Verkhny Ufaley

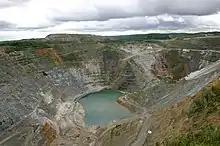
A coal mine in Verkhny Ufaley

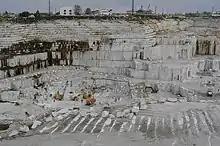
Marble canyon in Verkhny Ufaley

Verkhny Ufaley is rich in mineral deposits (nickel and iron ores, marble, fire clay) and the economy of the town and the surrounding areas is heavily dependent on metallurgical factories, such as "UZMM" (Ufaley Metallurgical Machinery Works) and "Ufaleynickel". The latter, in particular, is the town's largest industrial enterprise, responsible for 75% of the total volume of the goods produced and much of the town's employment.